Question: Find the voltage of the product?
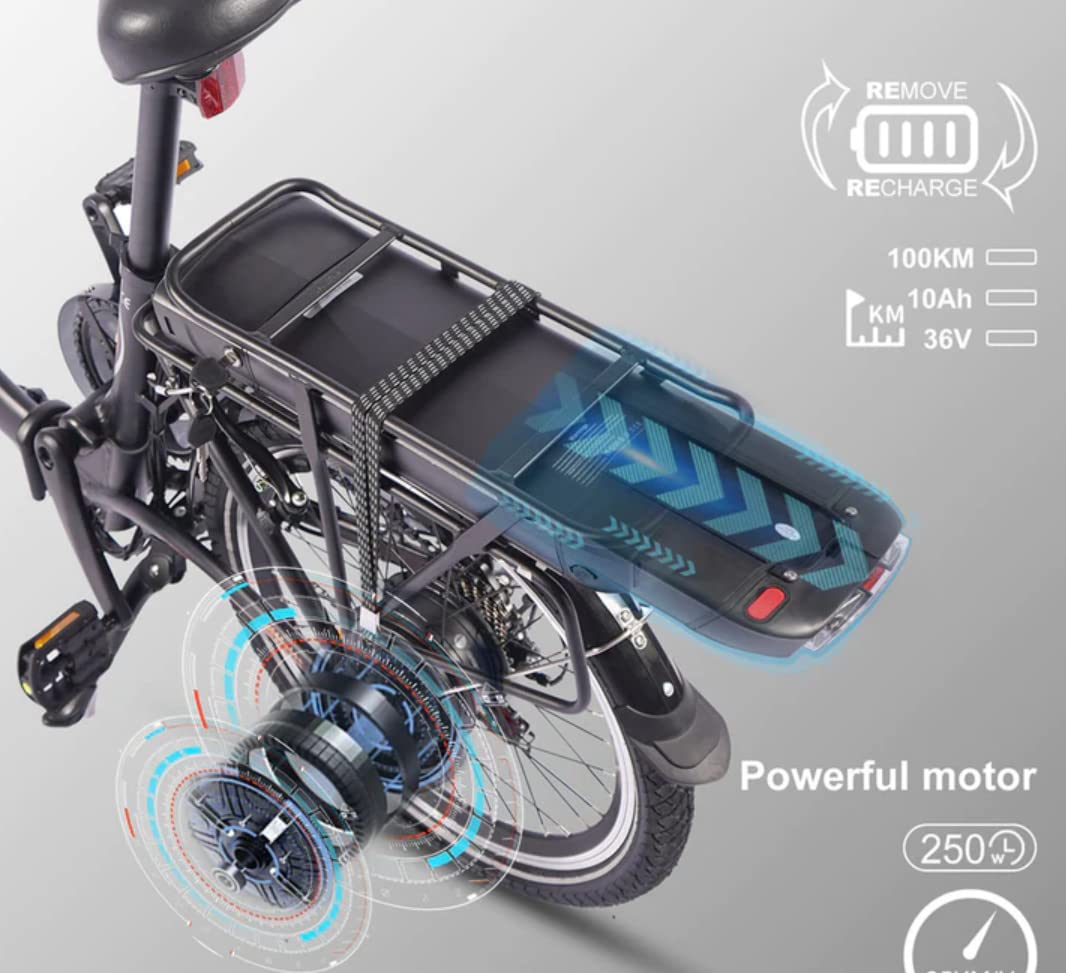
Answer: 36.0 volt